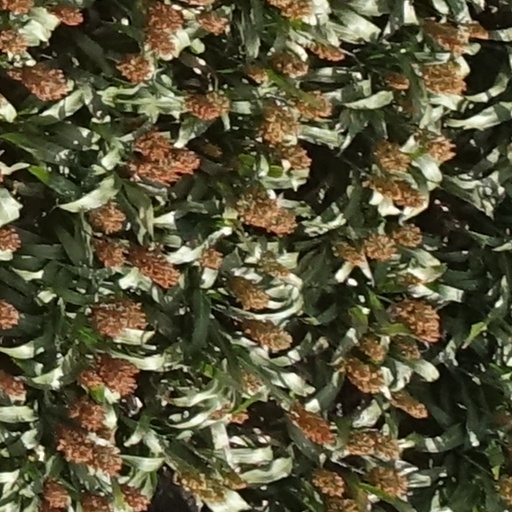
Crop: sorghum